Elizabeth Putnam (figure skater)

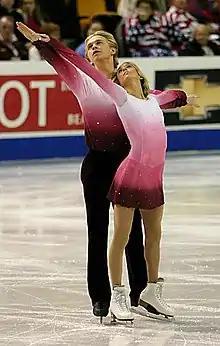
Elizabeth Putnam / Sean Wirtz in 2004.

Elizabeth Gale Putnam (born November 28, 1984) is a Canadian former competitive pair skater. With Sean Wirtz, she is the 2006 Four Continents bronze medalist and a two-time (2003–04) Canadian national bronze medalist.